History of Islam

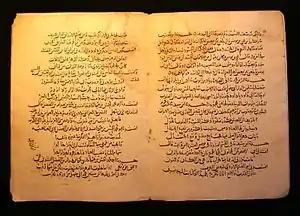
An Arabic manuscript written under the second half of the Abbasid Era.

At its largest extent, the Umayyad dynasty covered more than making it one of the largest empires the world had yet seen, and the fifth largest contiguous empire ever.